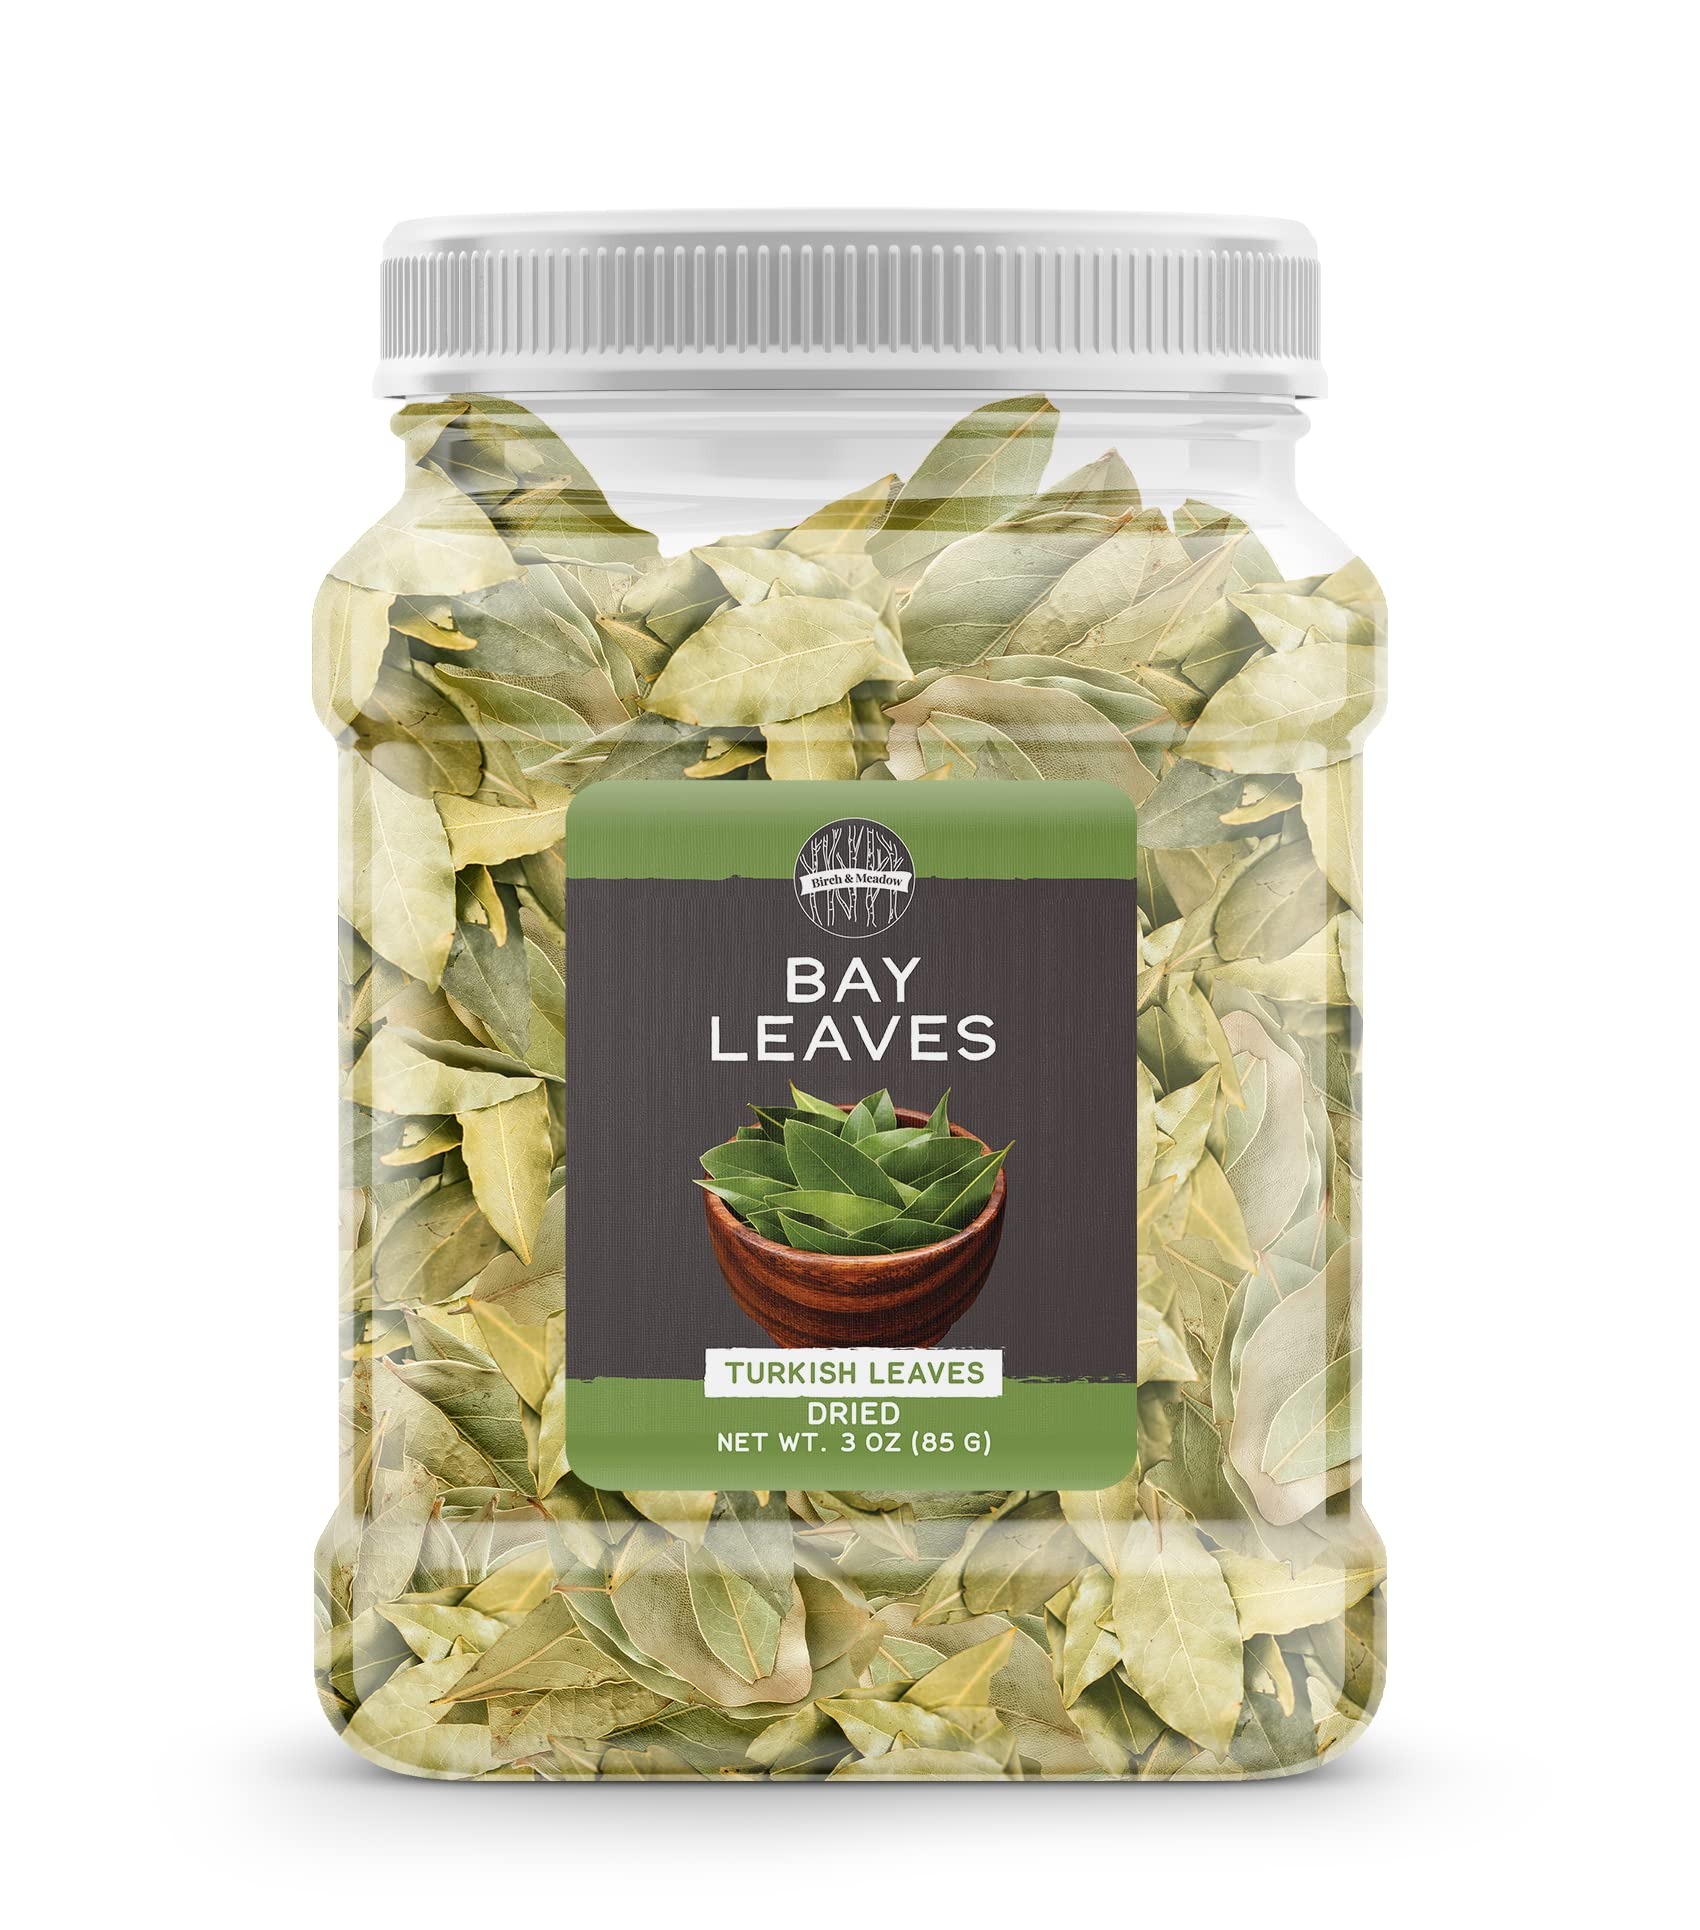
Item Name: Birch & Meadow 3 oz of Whole Bay Leaves, Turkish Bay Leaves, Savory, Soups & Sauces
Bullet Point 1: Birch & Meadow Whole Bay Leaves in a resealable container great for easy kitchen organization
Bullet Point 2: Strong savory aroma
Bullet Point 3: Add to soups, sauces, or vegetable dishes for extra flavor
Bullet Point 4: Ingredients you can't wait to share with family and friends
Bullet Point 5: Packaged in the USA
Product Description: Our products are made from pure food-grade ingredients, without added fillers, additives, or preservatives. Whether cooking, cleaning, baking, or practicing self-care, our extensive selection is sure to help get the job done.
Value: 3.0
Unit: Ounce

Price: 16.09